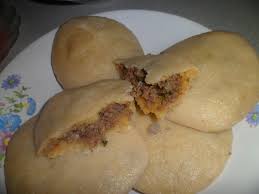
Yemek: icli_kofte